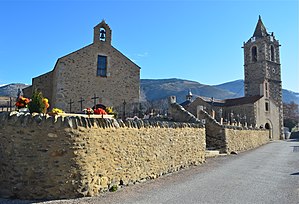
Err (Pyrénées-Orientales)
Kirken Saint Genis
Kirken Saint Genis
Err er en by og kommune i departementet Pyrénées-Orientales i Sydfrankrig.